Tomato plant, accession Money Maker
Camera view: vertical (180 deg); turntable rotation: 300 degrees
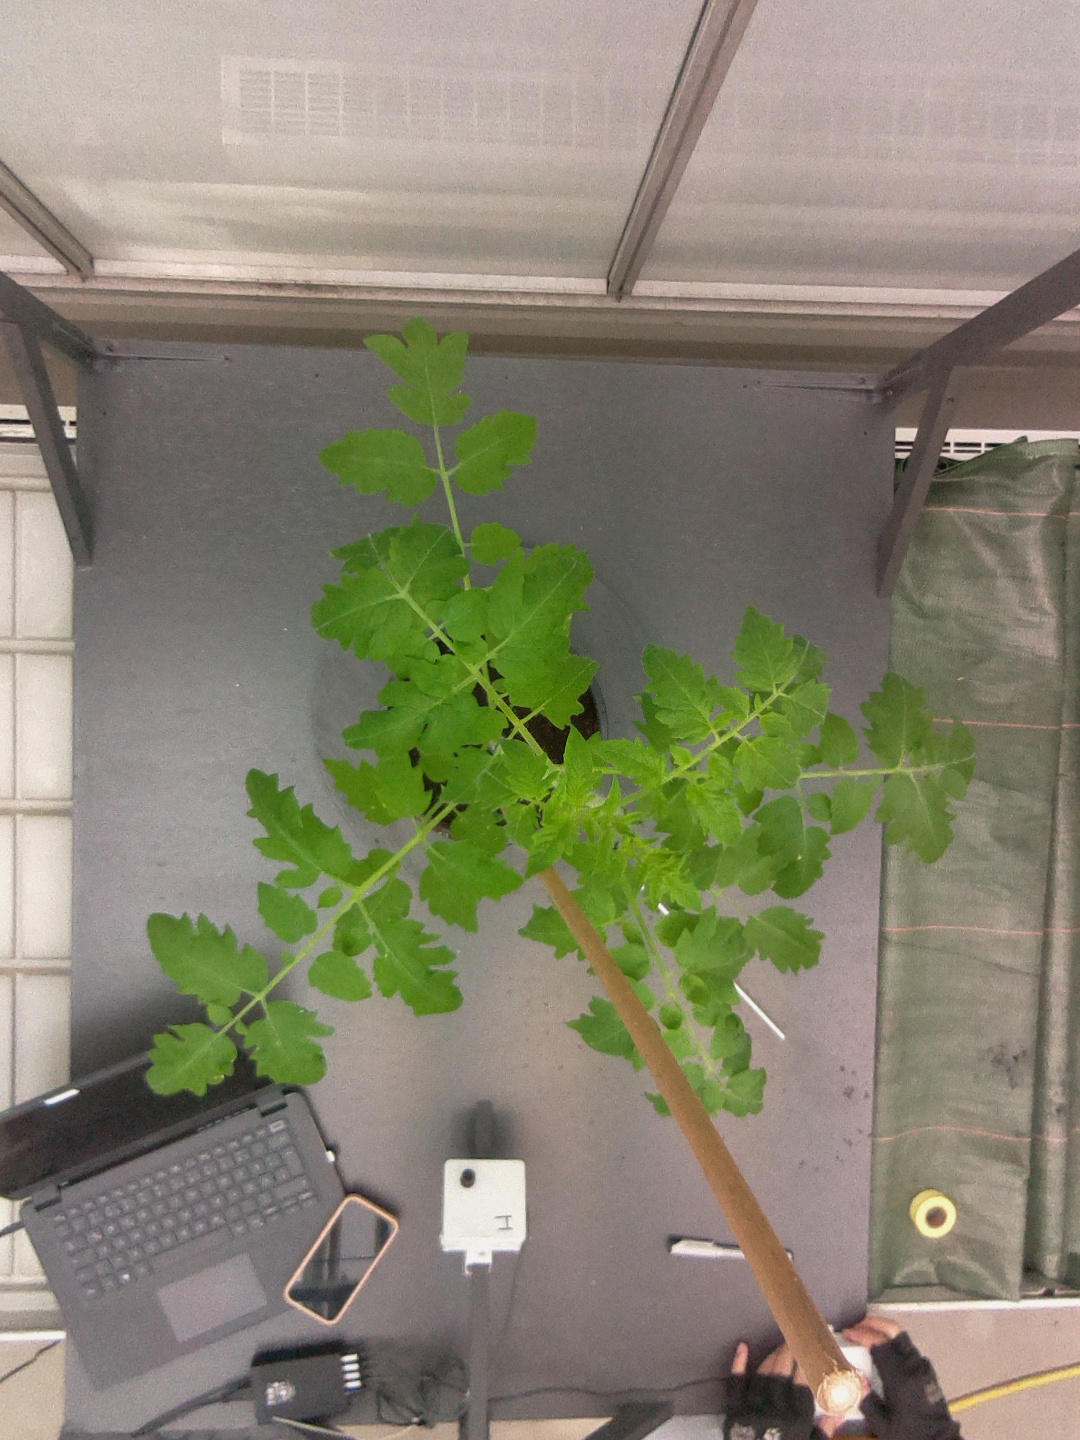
BBCH growth stage 15: 10 of true leaves visible